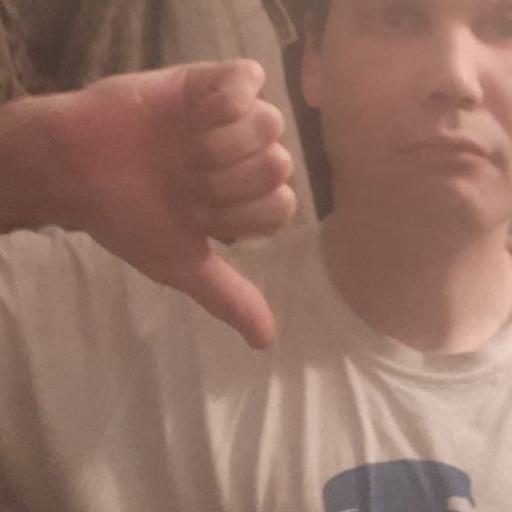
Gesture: dislike